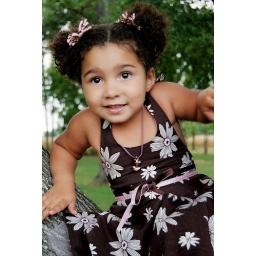
My girly girl sitting in a tree - Just had to share